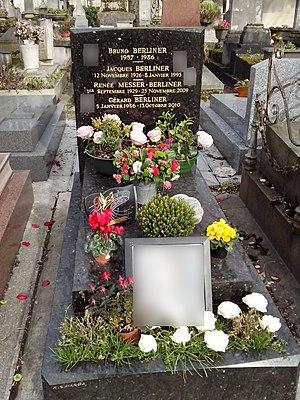
Vue d'ensemble
Gérard Berliner, nom de scène de Raymond Berliner, est un chanteur, auteur-compositeur-interprète et acteur français né à Paris le 5 janvier 1956, où il est mort le 13 octobre 2010.
Bruno Berliner est un gangster français des années 1980, membre du célèbre gang des postiches.